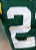
Number: 2